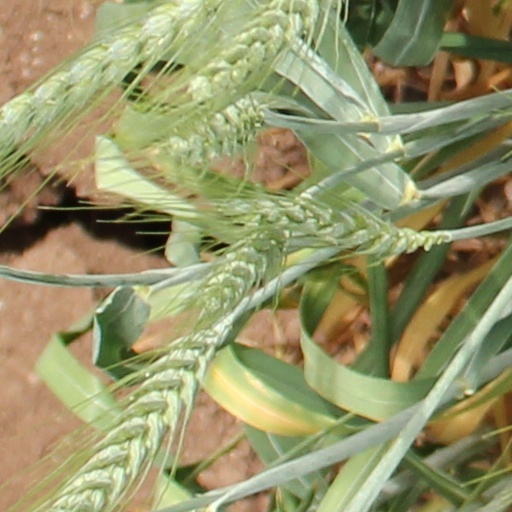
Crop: wheat